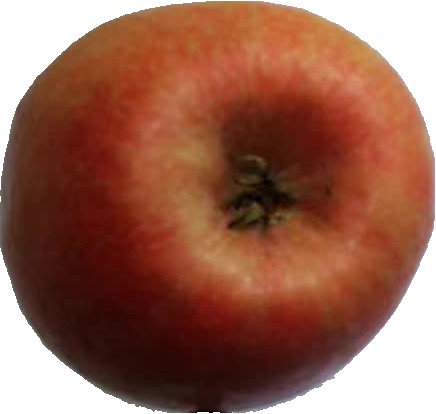
Label: apple_pink_lady_1